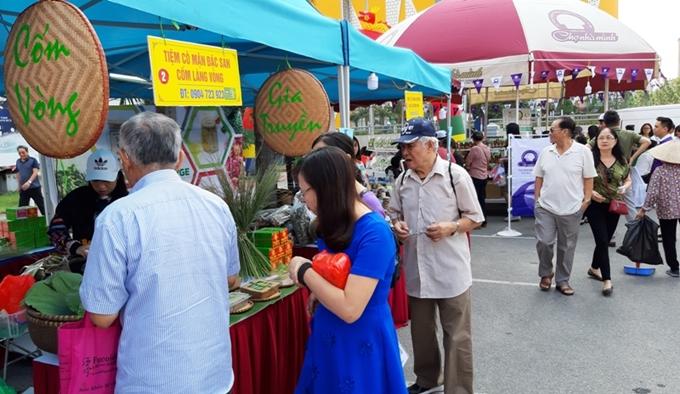
không có người nào đeo khẩu trang tại hội chợ này